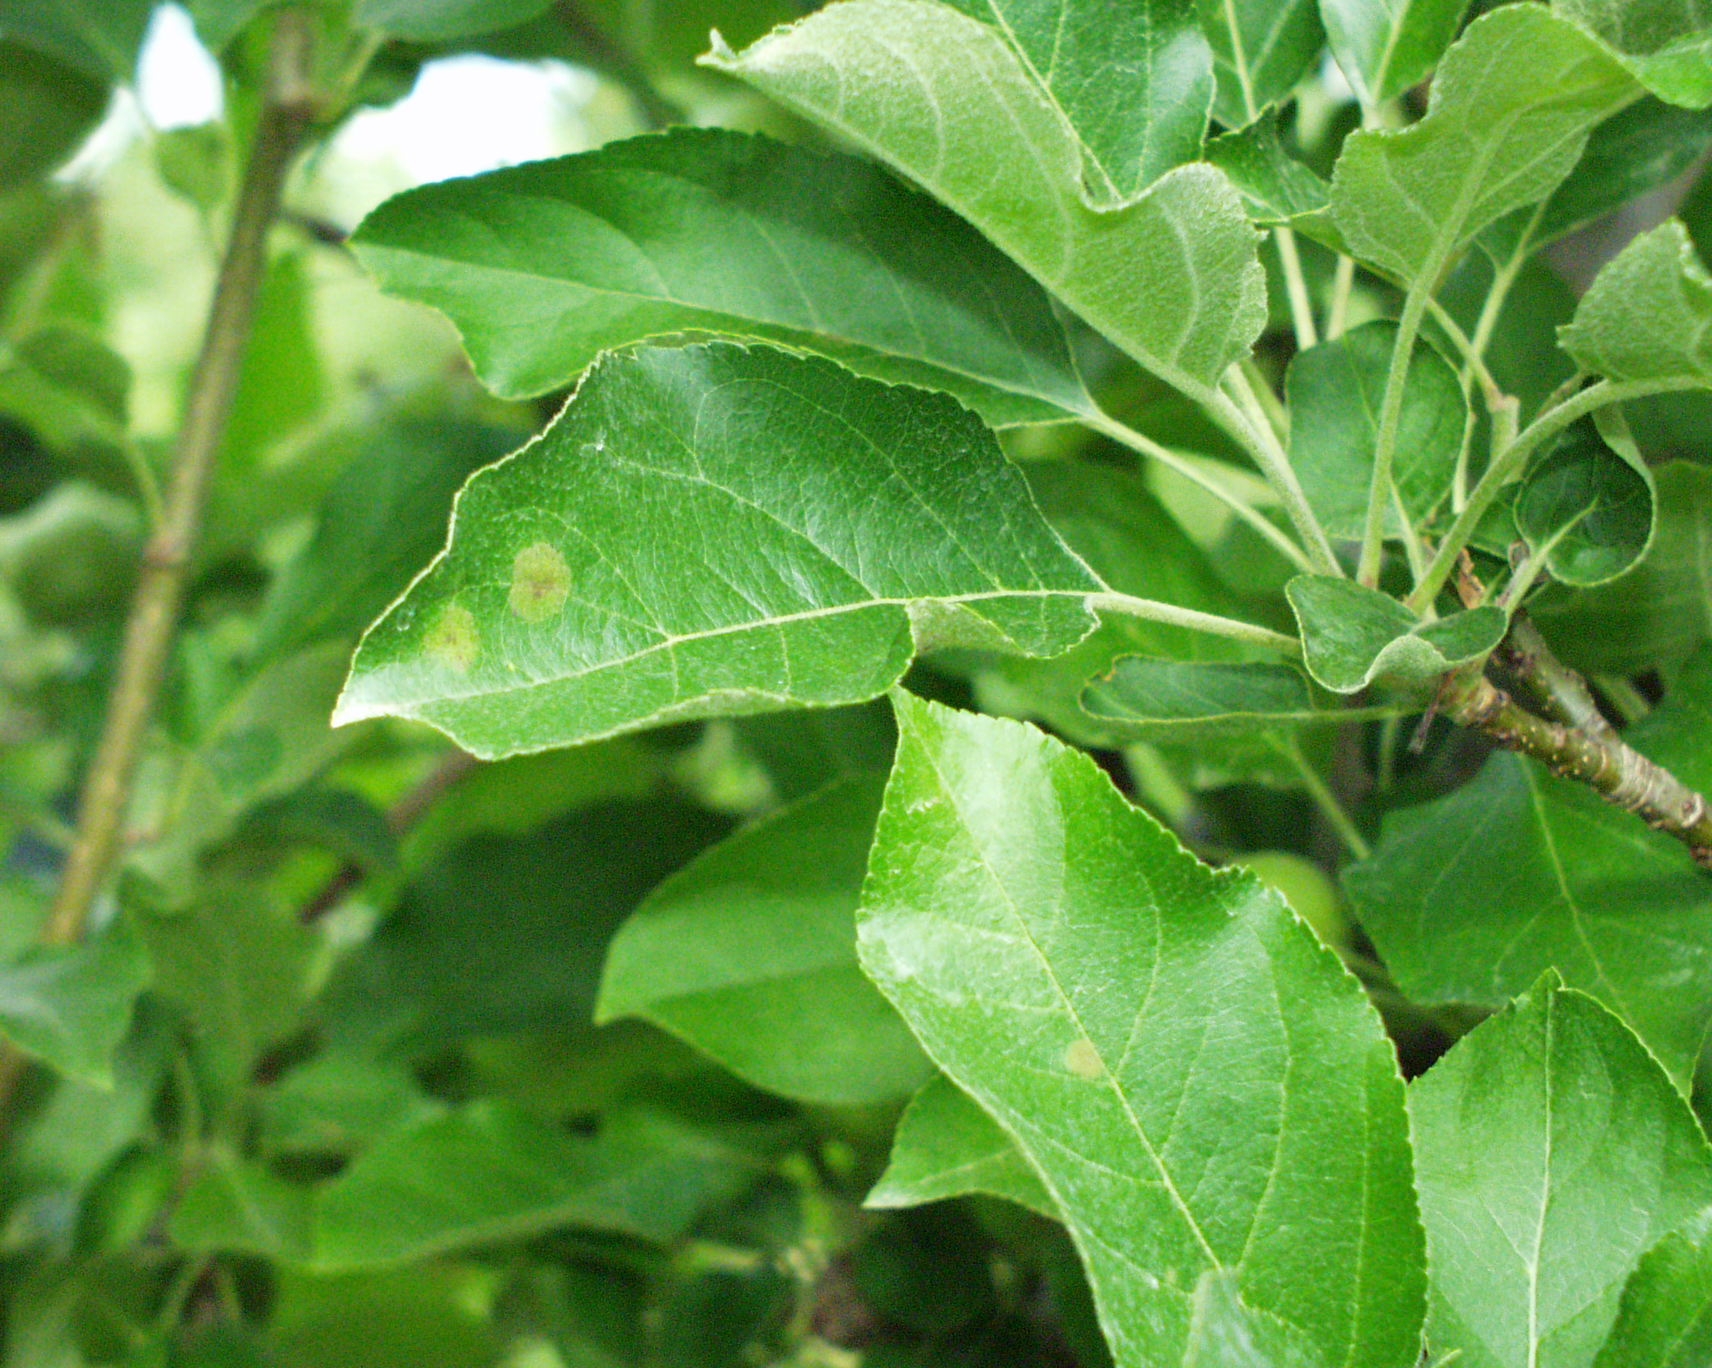
Labels: Apple Scab Leaf